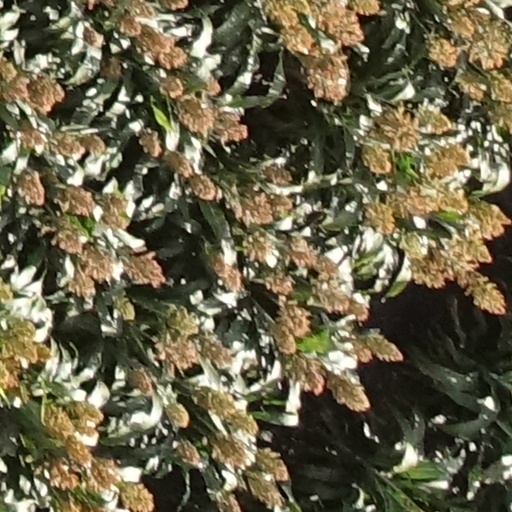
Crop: sorghum